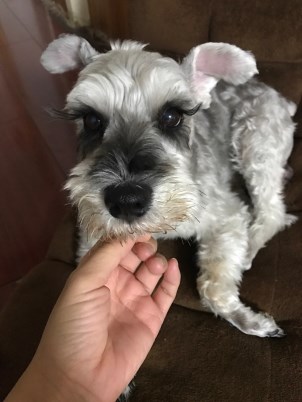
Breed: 2342-n000102-miniature_schnauzer